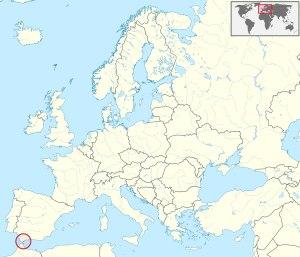
Cette liste commentée recense la mammalofaune à Gibraltar. Elle répertorie les espèces de mammifères gibraltariens actuels et celles qui ont été récemment classifiées comme éteintes. Cette liste comporte 51 espèces réparties en huit ordres et vingt familles, dont une est « en danger critique d'extinction », quatre sont « en danger », une est « vulnérable », cinq sont « quasi menacées » et sept ont des « données insuffisantes » pour être classées.